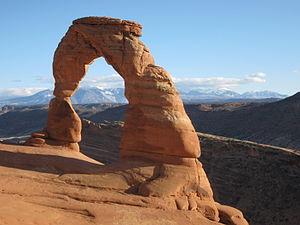
Le parc national des Arches est un parc national américain situé en Utah, dans l’ouest des États-Unis, non loin du parc national des Canyonlands. Il est connu pour sa grande concentration d’arches rocheuses naturelles, mais aussi par des falaises et buttes travaillées par l'érosion.